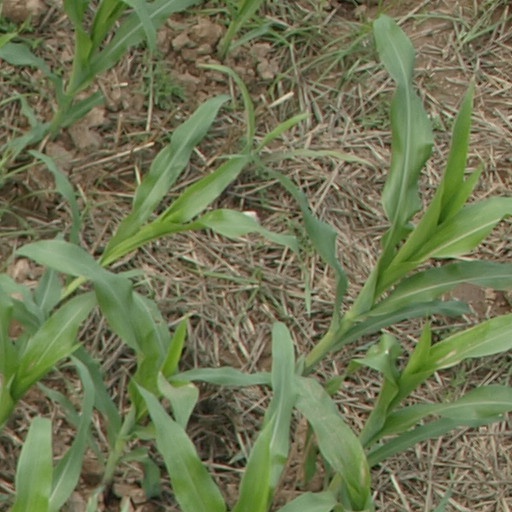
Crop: maize; corn